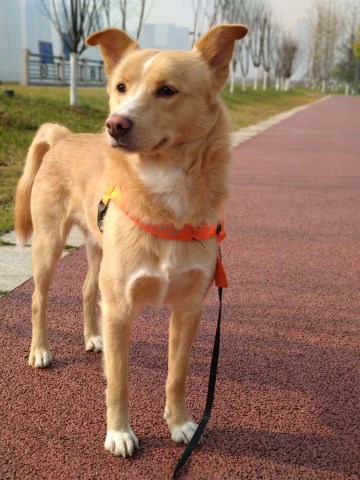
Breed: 2594-n000109-Border_collie